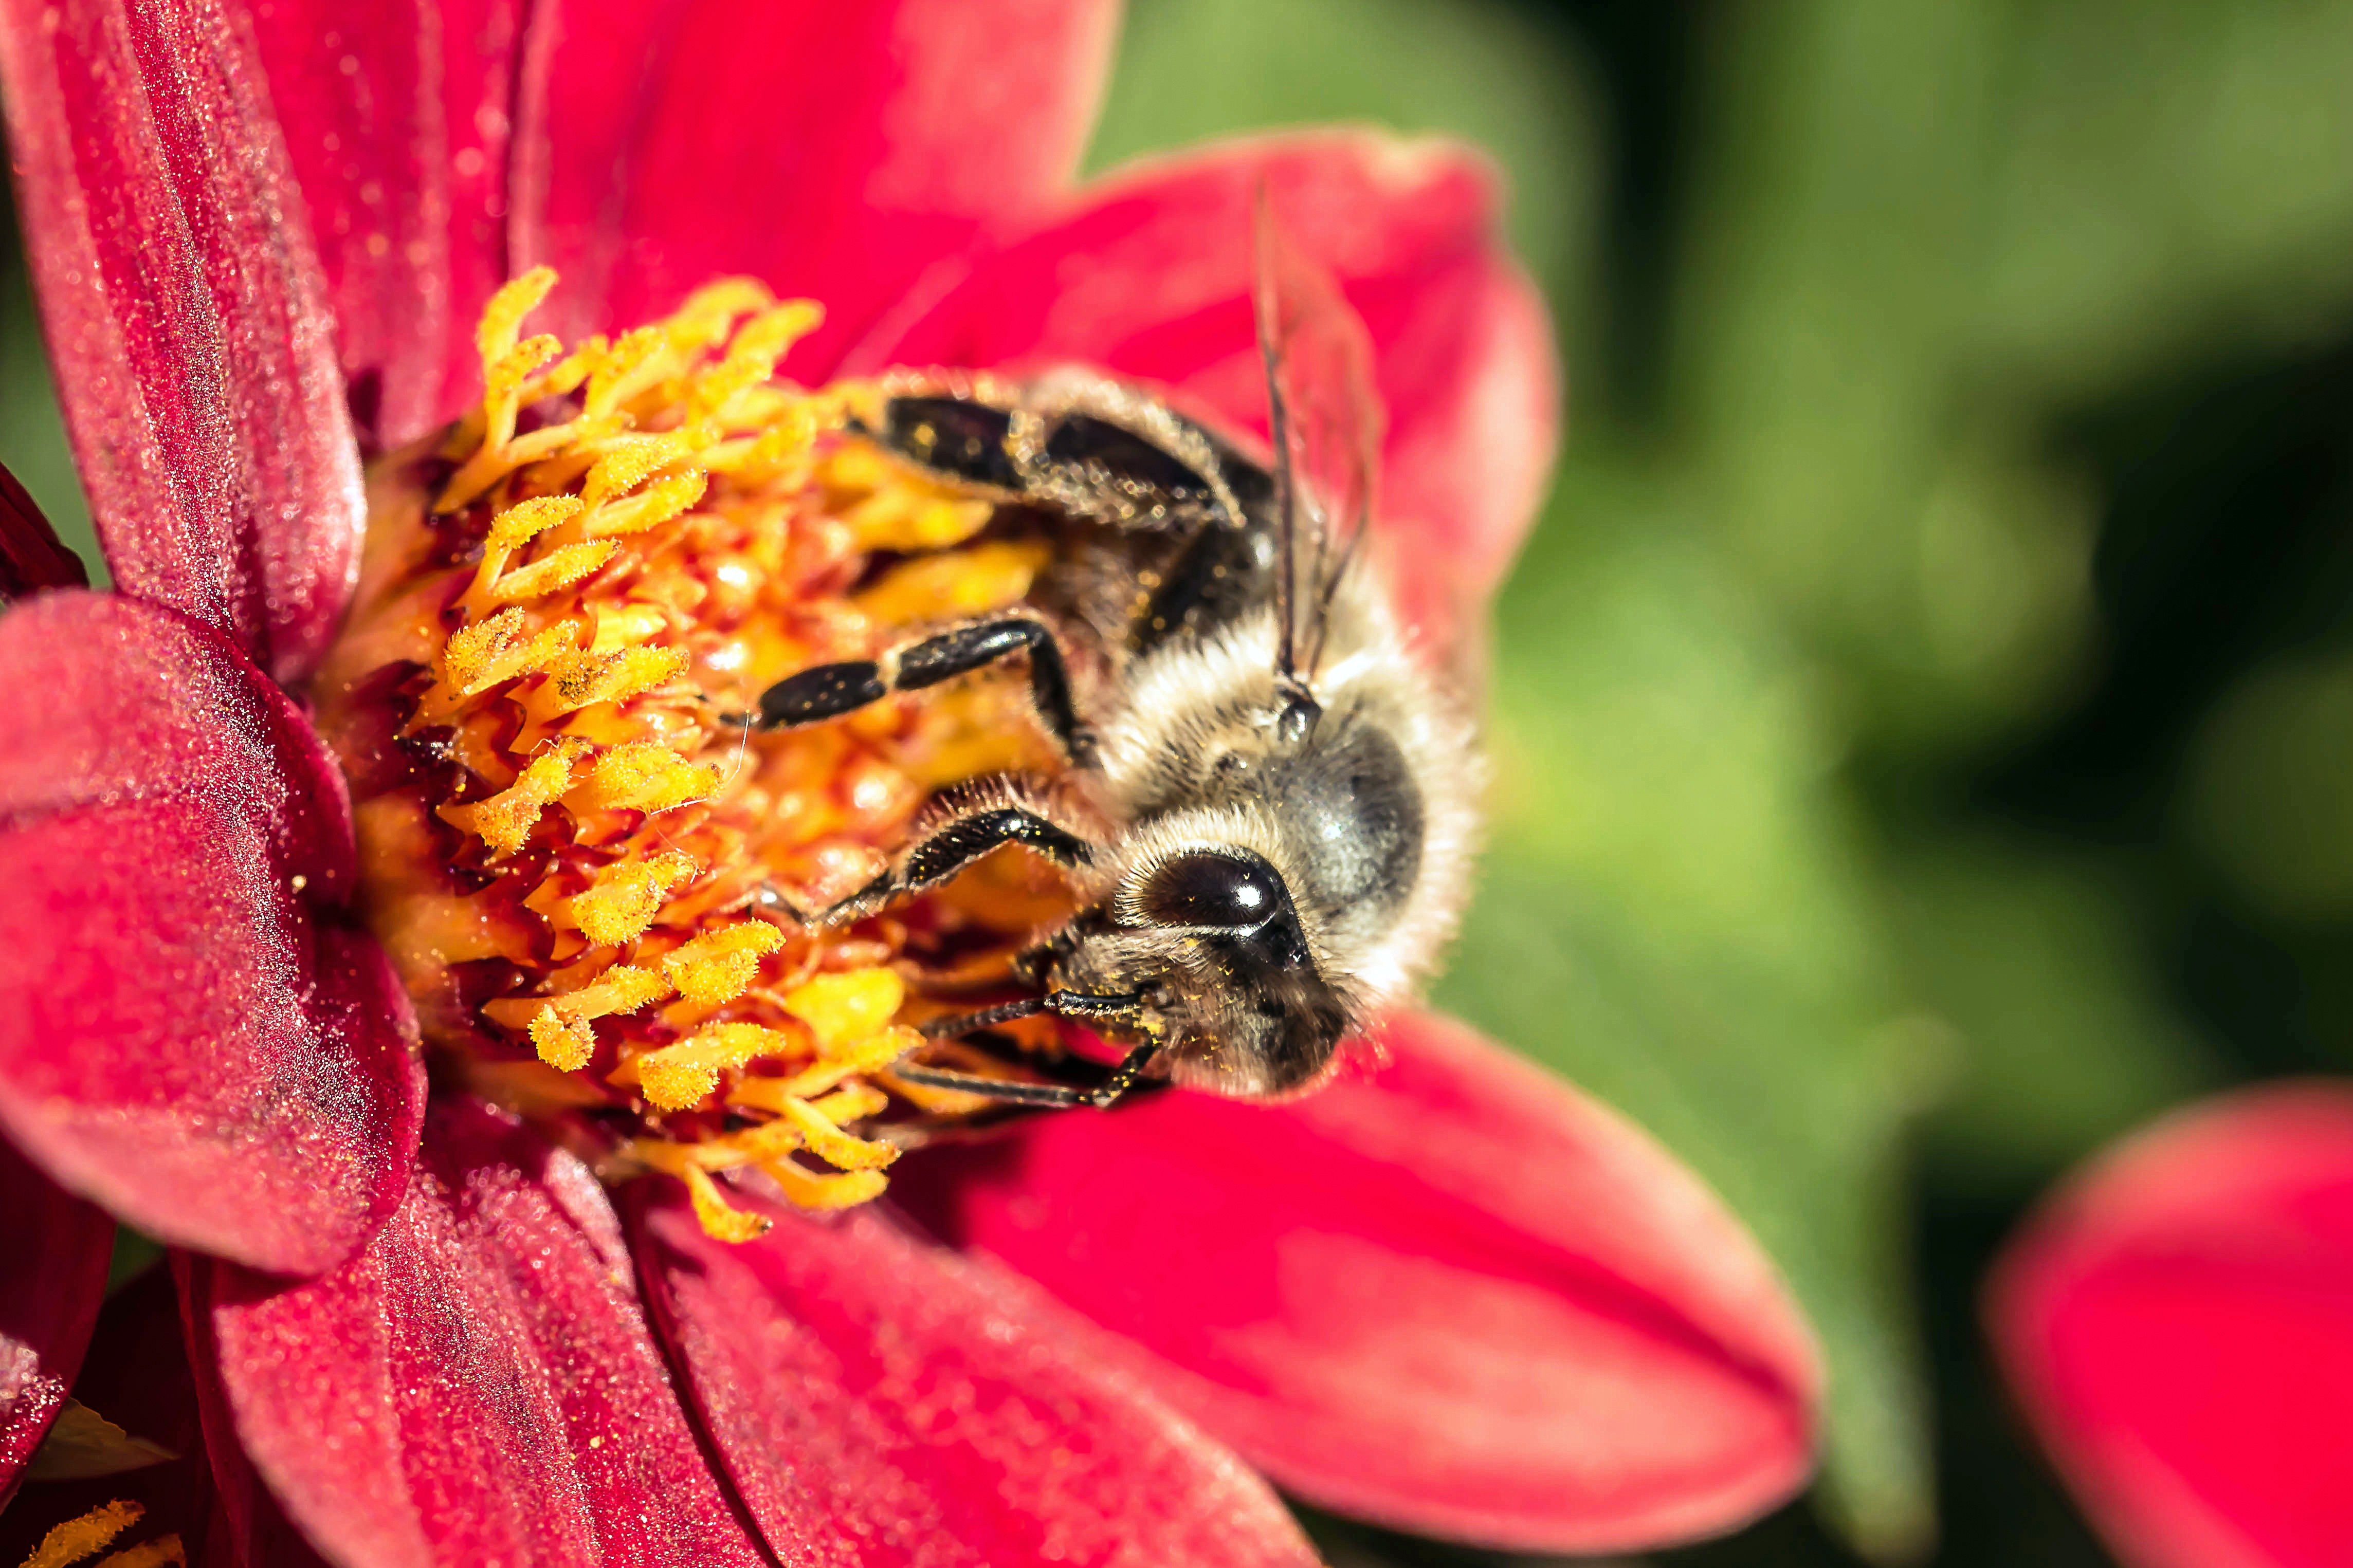
nature, plant, photography, flower, petal, animal, pollen, red, insect, flora, fauna, invertebrate, close up, dahlia, hoverfly, bee, bumblebee, nectar, macro photography, honey bee, nectar search, collect nectar, pollinator, dung fly, mignon dahlia, membrane winged insect